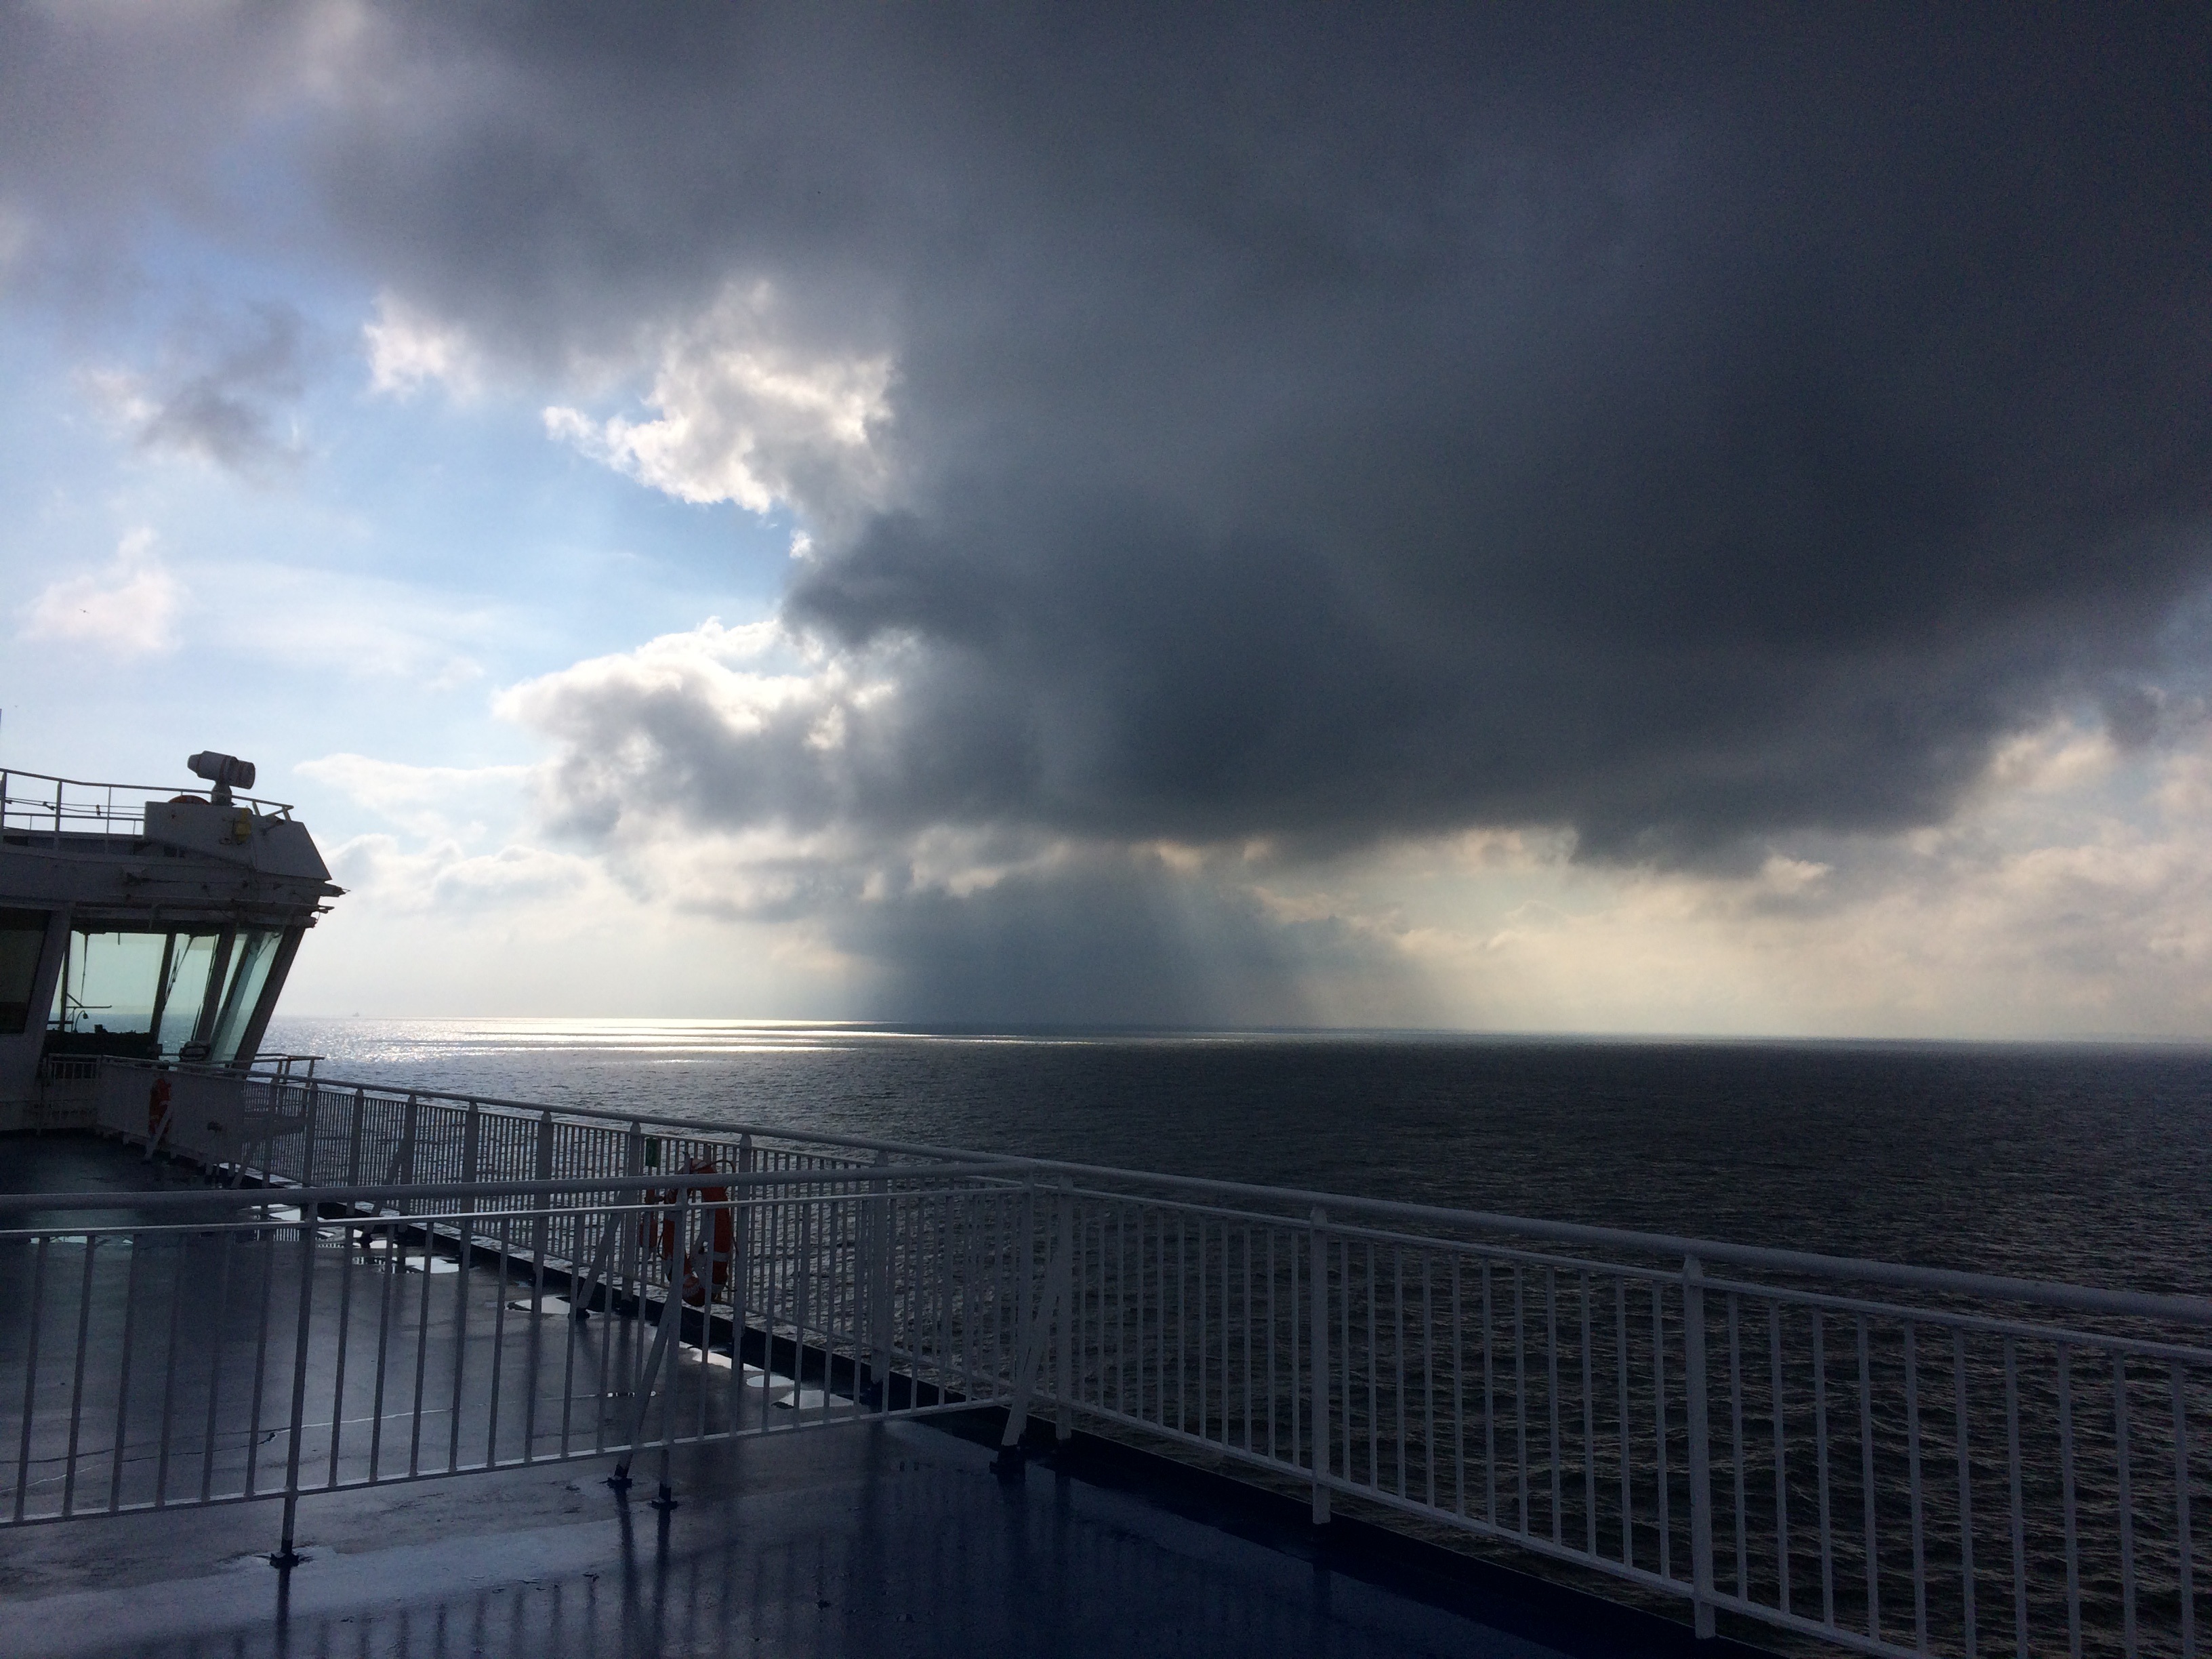
sea, coast, ocean, horizon, cloud, sky, sunset, sunlight, morning, rain, dawn, pier, dusk, evening, reflection, vehicle, tower, weather, storm, ferry, open sea, heavy clouds, meteorological phenomenon